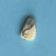
Maize quality: Bad